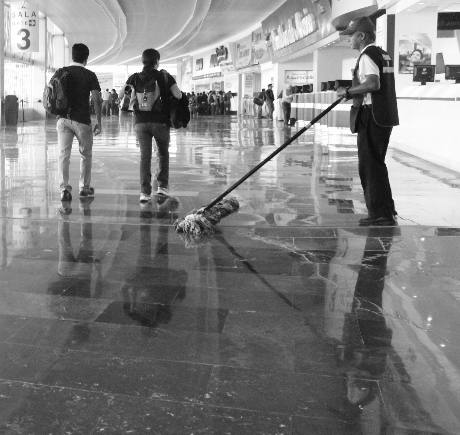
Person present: Yes